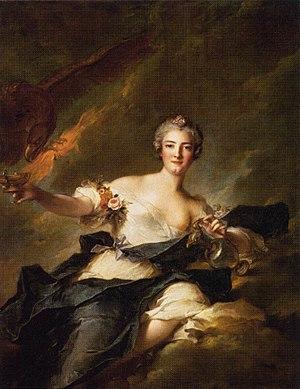
Chaulnes est une commune française située dans le département de la Somme, en région Hauts-de-France.
Le titre de duc de Chaulnes, pair de France créé en 1621 pour une branche de la famille d'Albert de Luynes, s'est éteint une première fois en 1698. Rétabli en 1711 pour une autre branche, il s'est éteint définitivement en 1792. Il est porté depuis comme titre de courtoisie dans la famille d'Albert de Luynes.